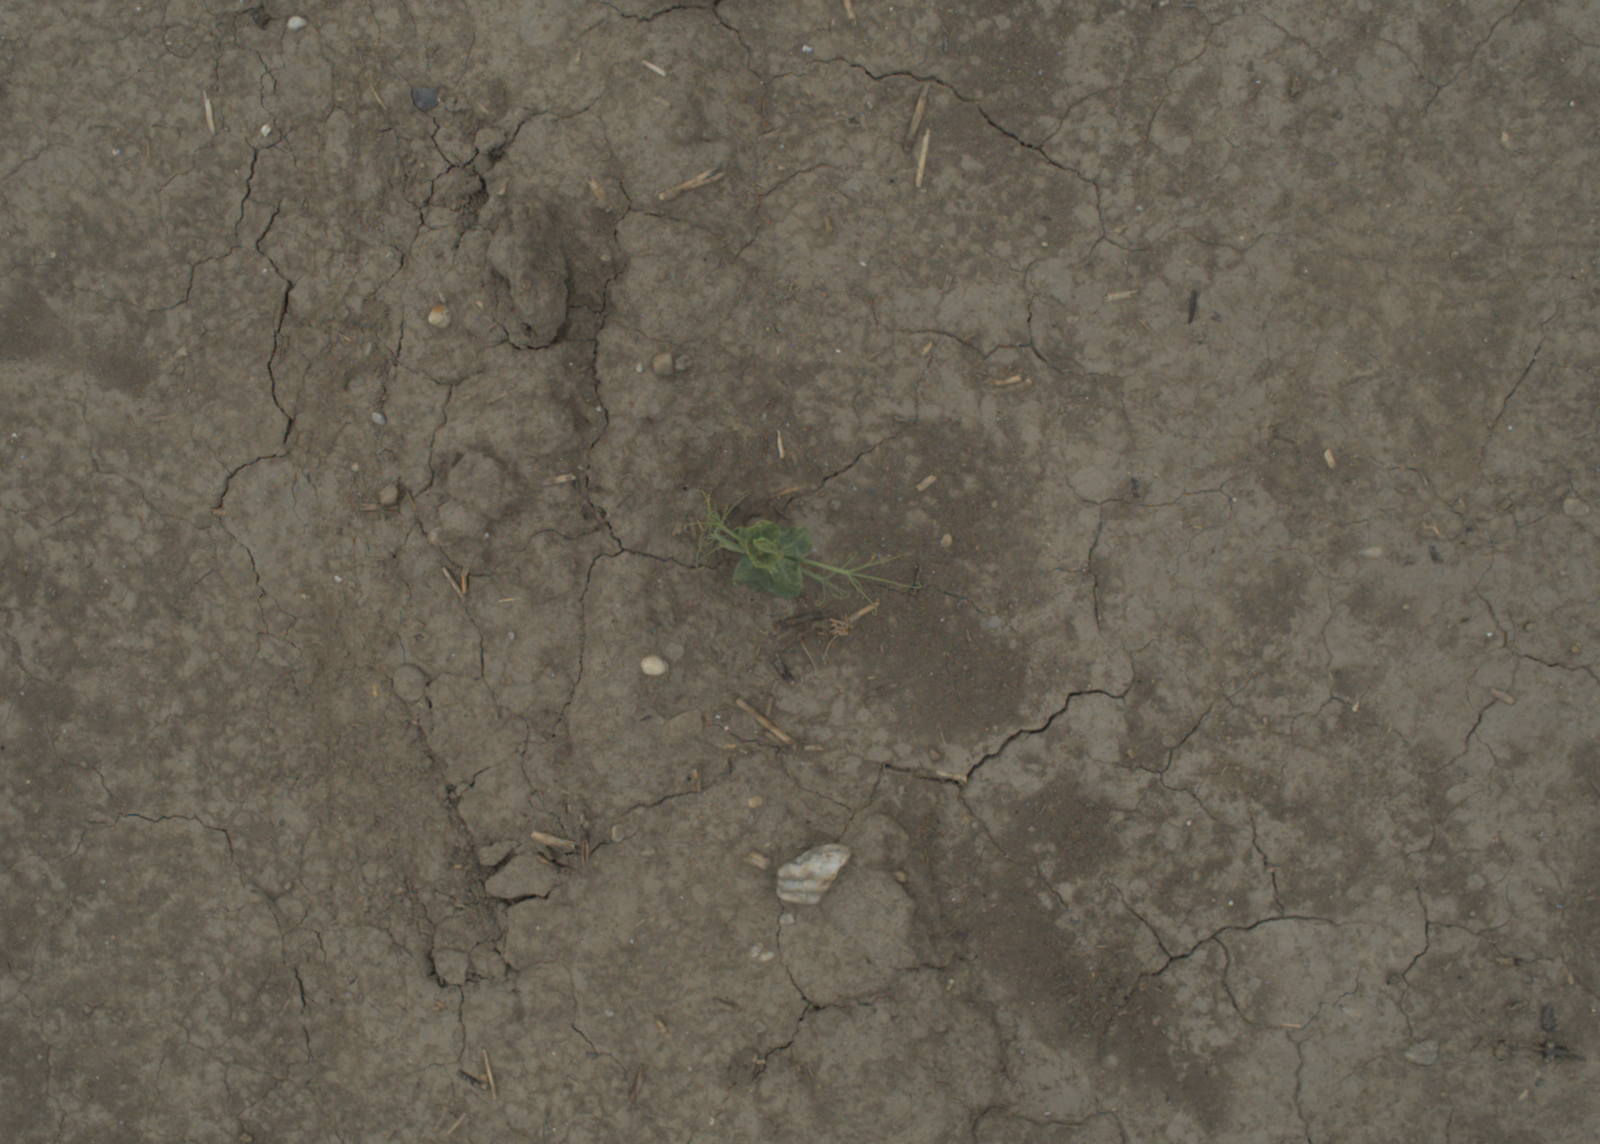
Capture date: 05.07.2021 13:20:19
Weather: cloudy
Wind: medium
Seeding date: 08.06.2021
Plant canopy height (mm): 961